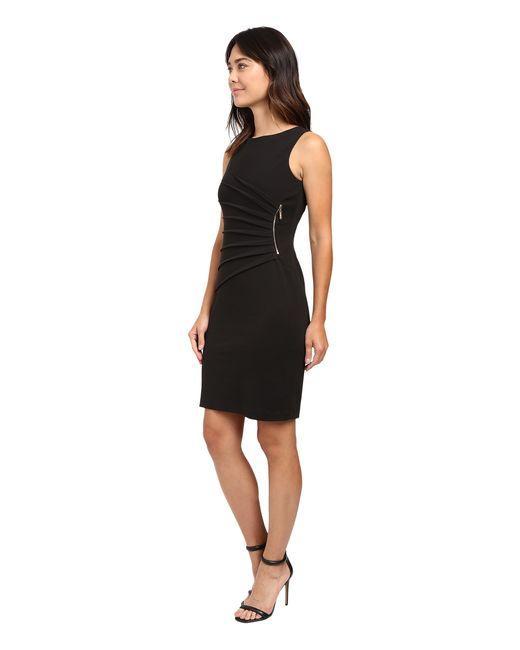
Schwarzes ärmelloses Abendkleid aus Leinen mit seitlichem Reißverschluss